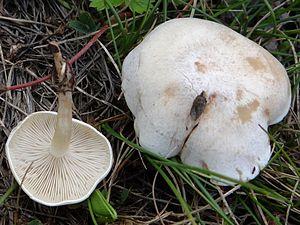
Les intoxications fongiques sont les intoxications causées par l'ingestion, accidentelle ou volontaire, de champignons dits « supérieurs », qu'il s'agisse d'espèces sauvages ou cultivées. La science qui étudie la toxicologie des champignons est la mycotoxicologie. On appelle plus précisément mycétisme, les intoxications alimentaires dues à des champignons supérieurs qui synthétisent et stockent des molécules toxiques par ingestion pour l'homme et d'autres animaux.